Architecture of Aylesbury

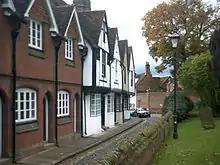
Houses in Parson's Fee

This row of cottages adjacent to the parish church are some of the oldest dwellings in Aylesbury. These timber framed dwellings which date from the 17th century have oversailing upper stories, a common feature of the period, which had the advantage of increasing the space of a small land site.